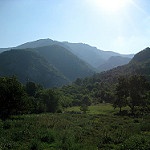
Label: mountain